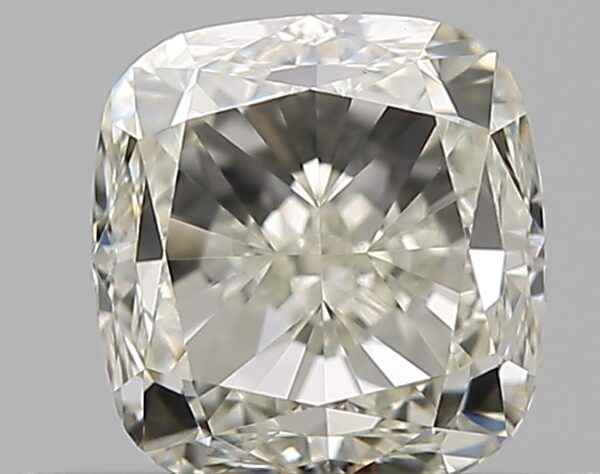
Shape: cushion
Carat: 0.71
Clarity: VS1
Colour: K
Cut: FG
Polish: EX
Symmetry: VG
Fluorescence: N
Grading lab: GIA
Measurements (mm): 4.76 x 4.55 x 3.43